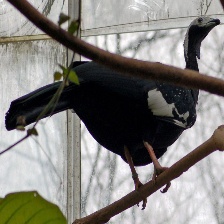
Species: BLUE THROATED PIPING GUAN
Scientific name: PIPILE CUMANENSIS